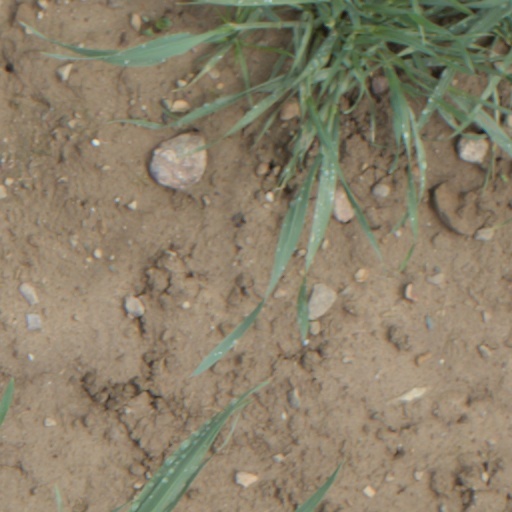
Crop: wheat